Right to education

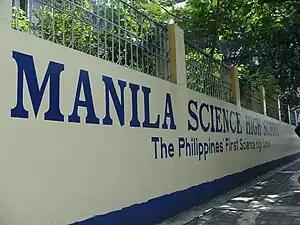
Manila Science High School in Manila, Philippines

International law does not protect the right to pre-primary education and international documents generally omit references to education at this level. The Universal Declaration of Human Rights states that everyone has the right to education, hence the right applies to all individuals, although children are considered as the main beneficiaries.